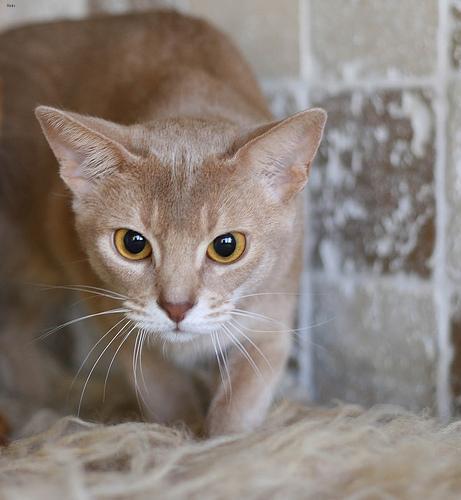
Abyssinian